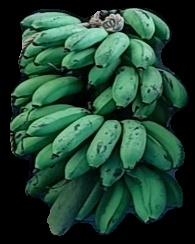
Variety: rasbale
Grade: grade2